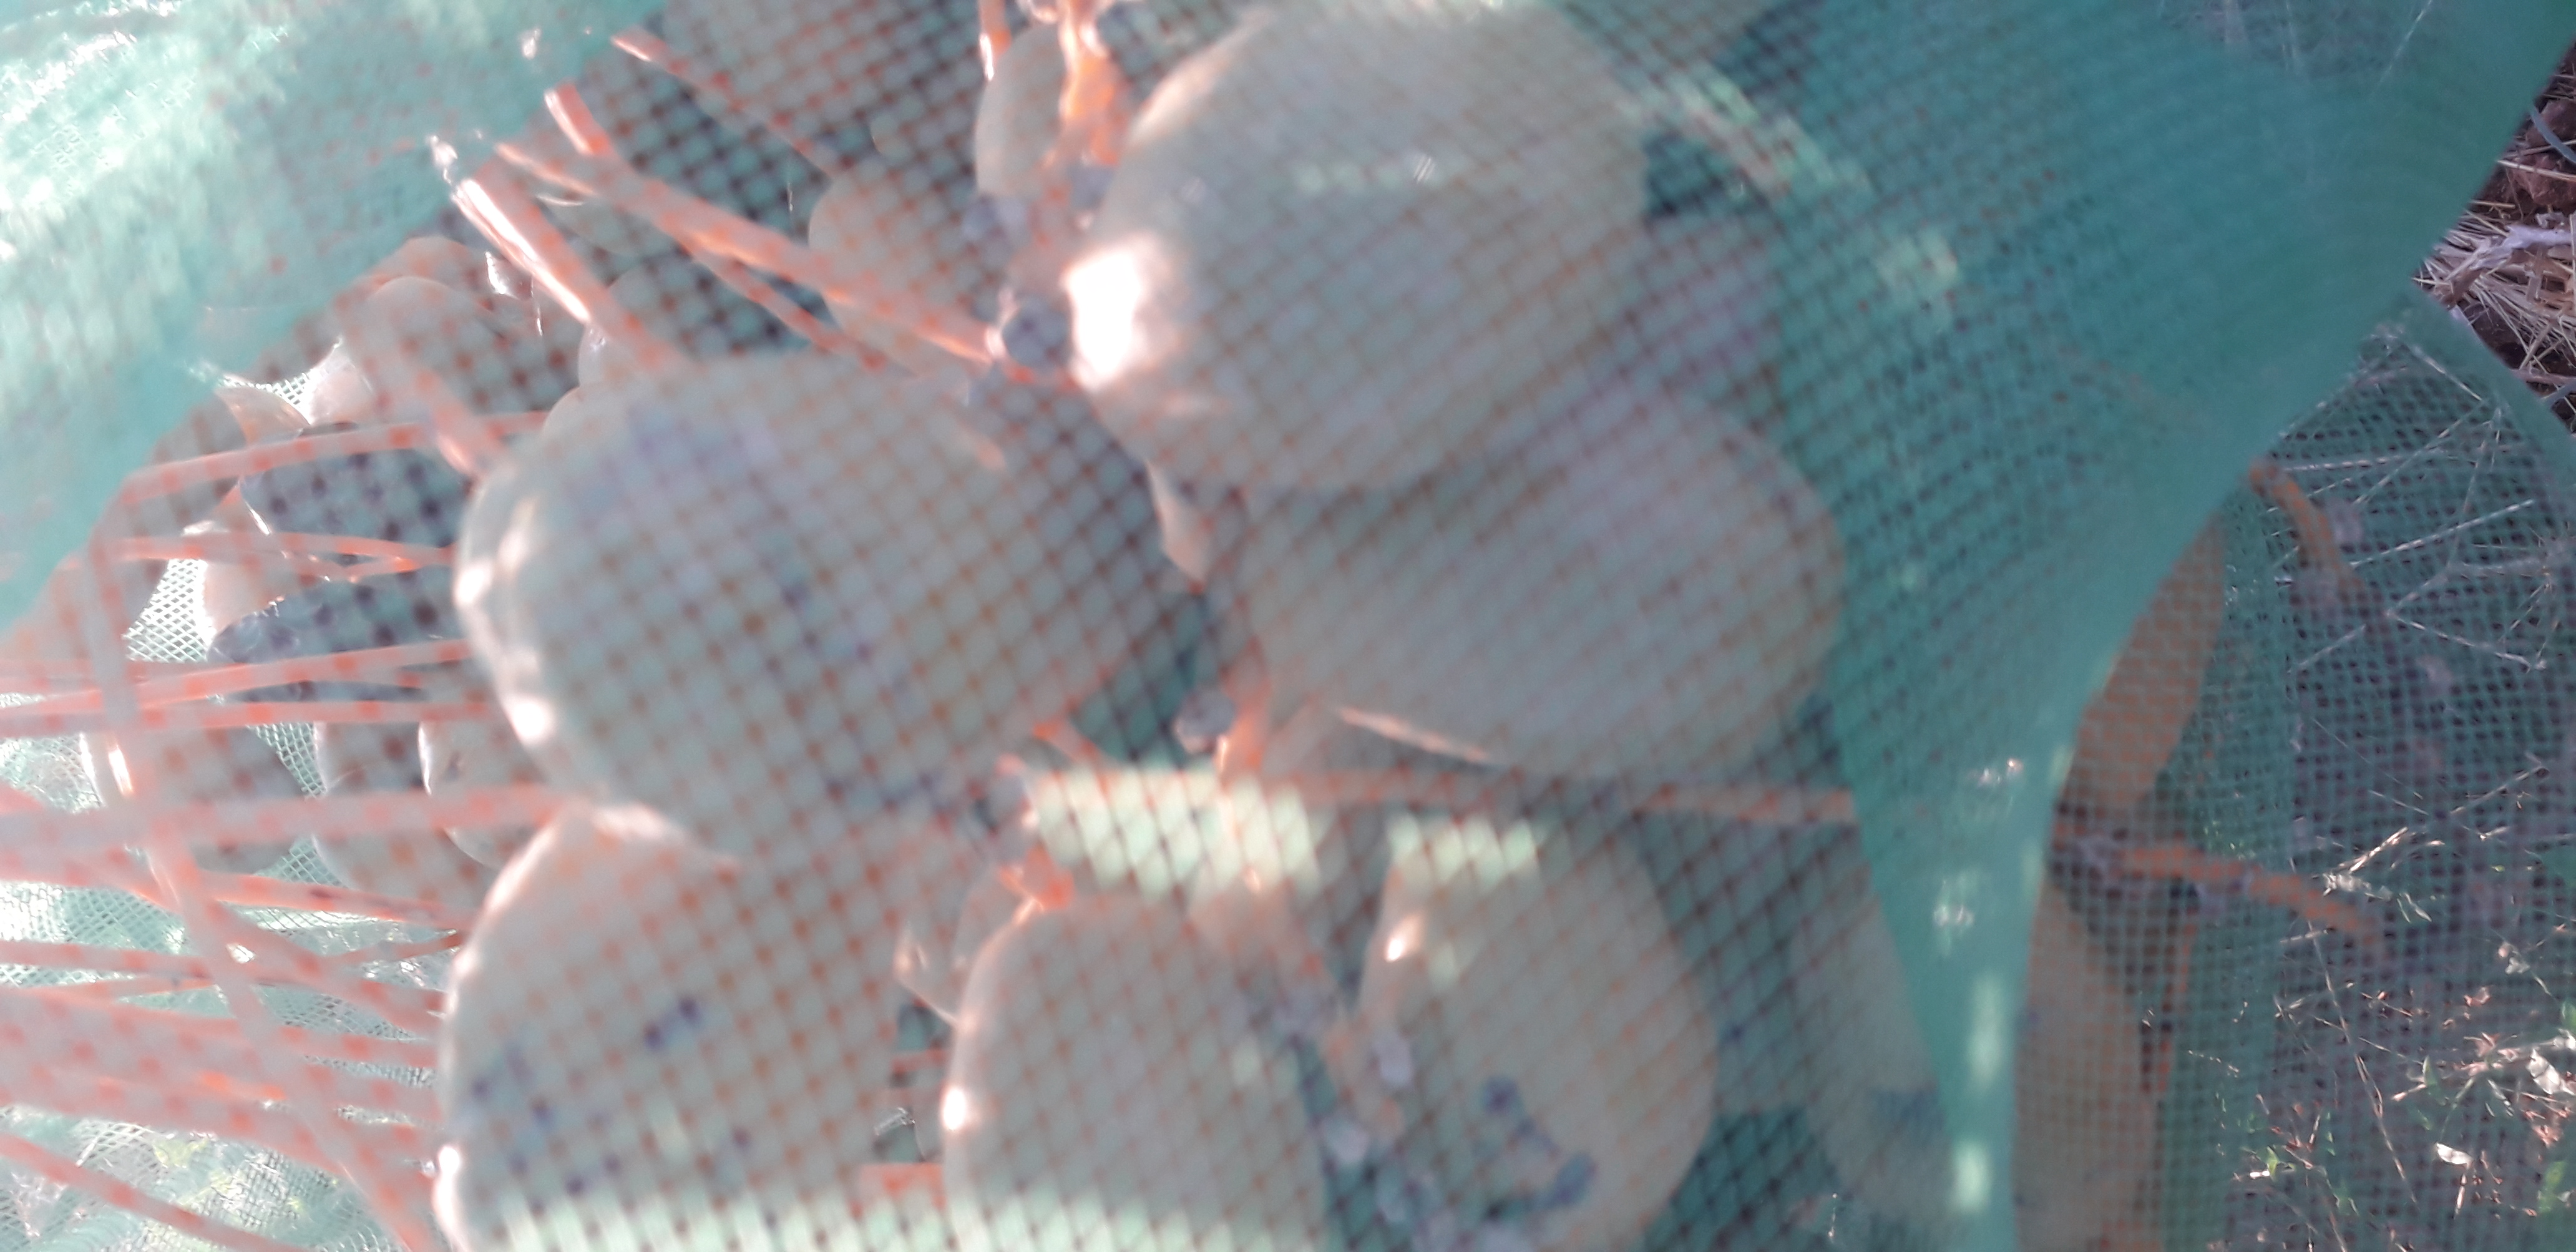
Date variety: Boufagous